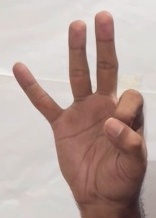
ASL sign: 9